Starchitect

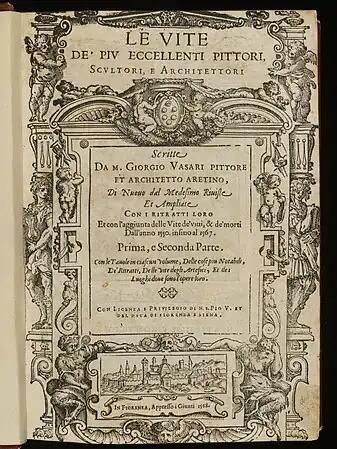
Title page of the 1568 edition of "Le Vite"

The notion of giving celebrity status to architects is not new, but is contained within the general tendency, from the Renaissance onwards, to give status to artists. Until the modern era, artists in Western civilization were generally working under a patron – usually the Church or the rulers of the state – and their reputation could become commodified, such that their services could be bought by different patrons. One of the first records of celebrity status is artist-architect Giorgio Vasari's monograph "Le vite de' più eccellenti pittori, scultori e architettori" (in English, "Lives of the Most Excellent Painters, Sculptors, and Architects"), first published in 1550, recording the Italian Renaissance at the time of its flourishment. Vasari, himself under the patronage of Grand Duke Cosimo I de' Medici, even favoured architects from the city where he resided, Florence, attributing to them innovation, while barely mentioning other cities or places further away. The importance of Vasari's book was in the ability to consolidate reputation and status without people actually having to see the works described. The development of media has thus been equally of central importance to architectural celebrity as other walks of life.